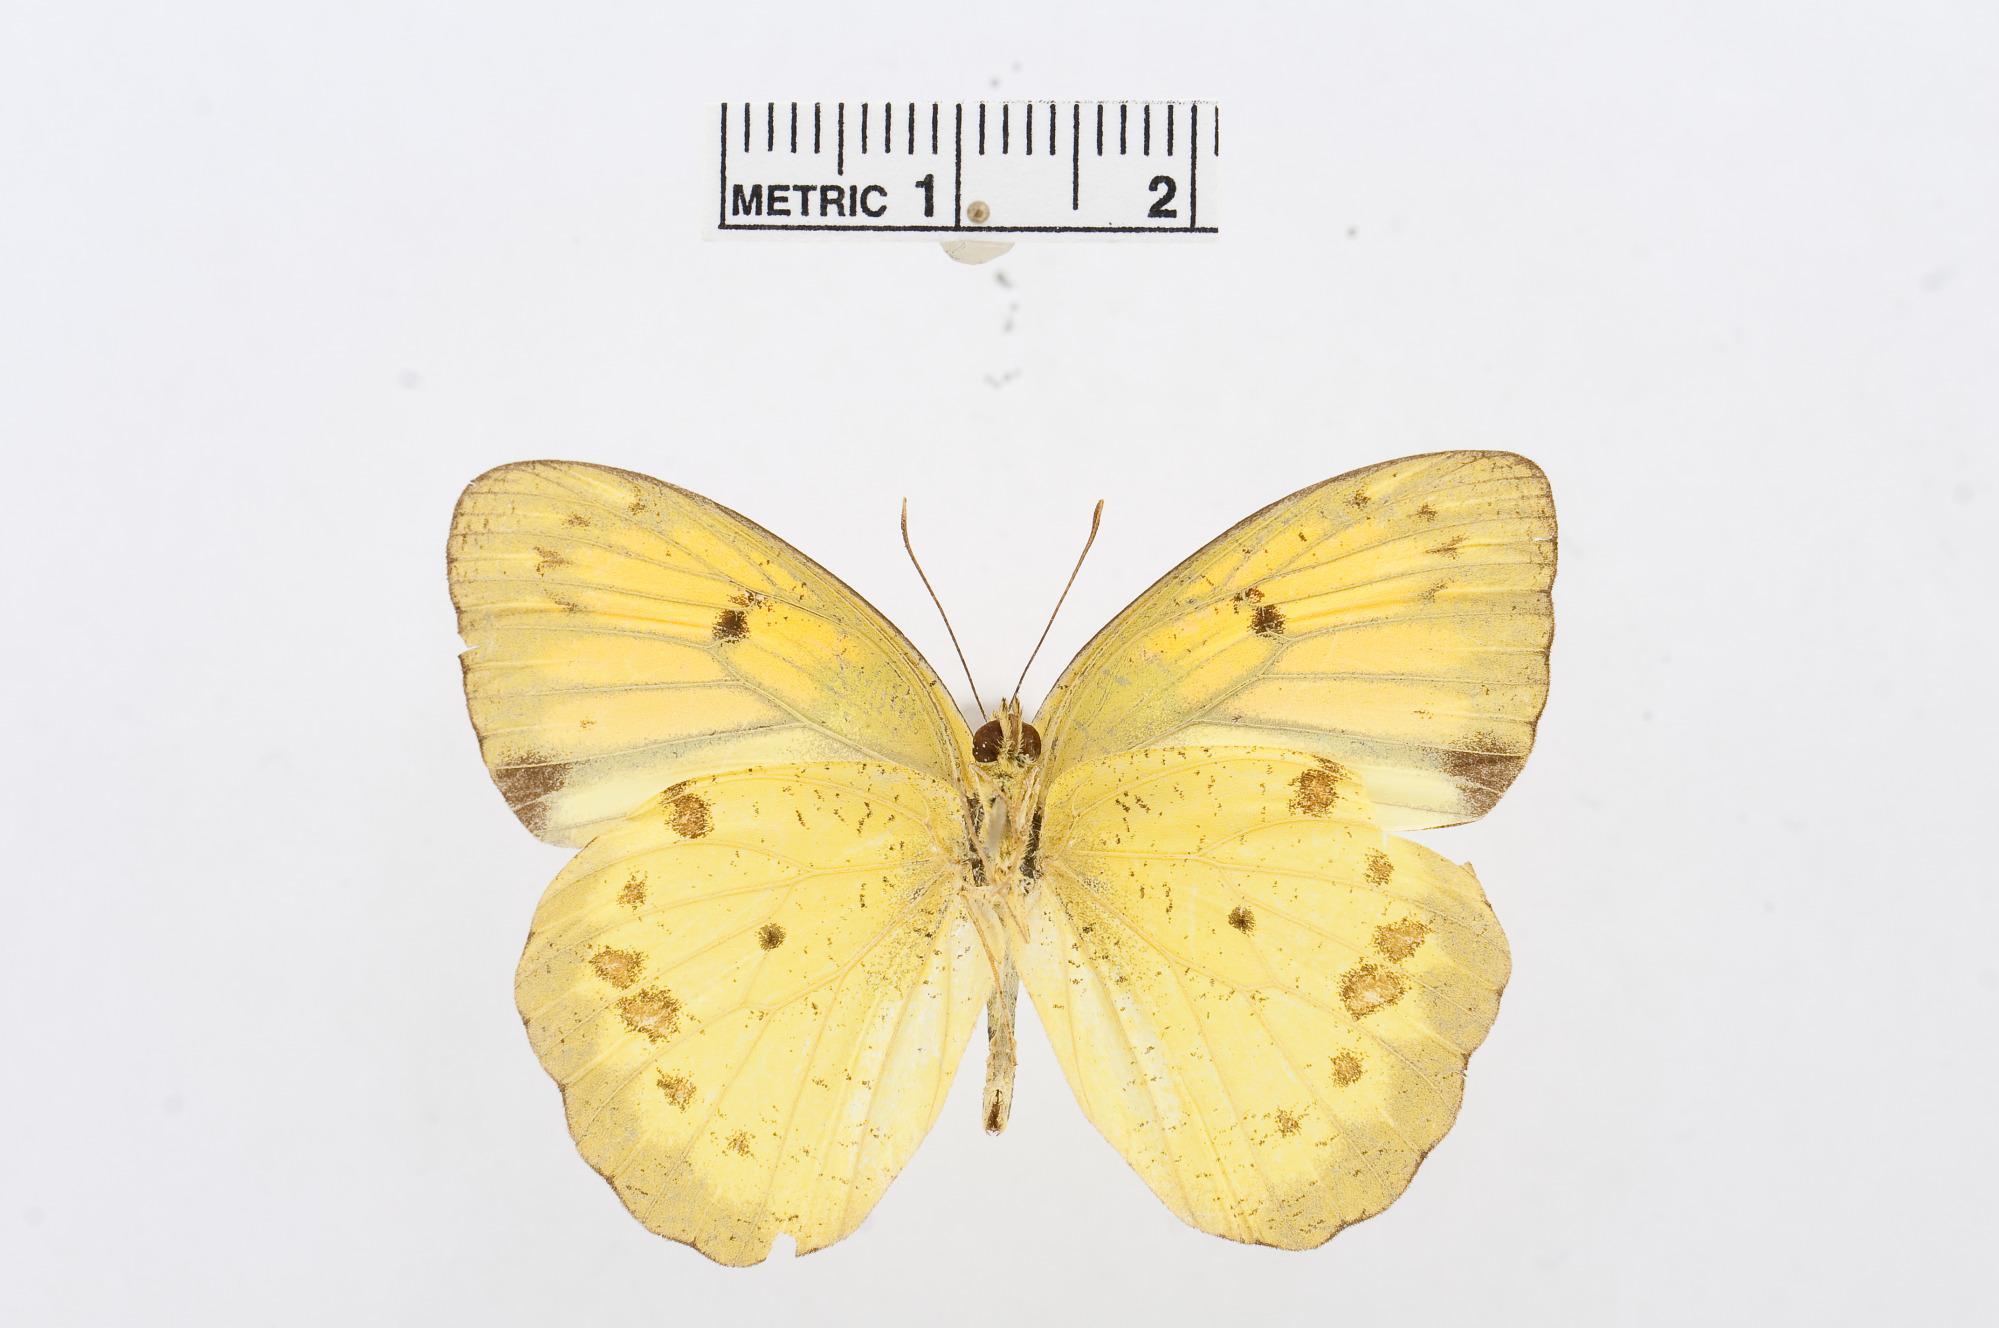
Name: Ixias venilia
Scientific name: Ixias venilia
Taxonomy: Animalia, Arthropoda, Hexapoda, Insecta, Lepidoptera, Pieridae, Pierinae